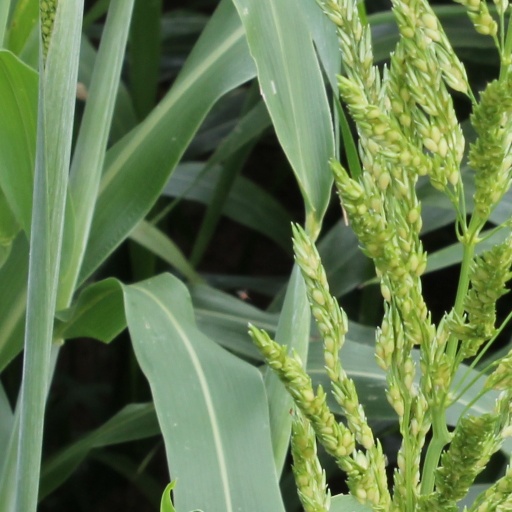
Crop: sorghum